London Central

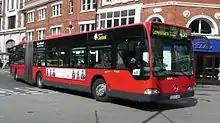
Mercedes-Benz Citaro articulated bus on route 436 were operated out of New Cross garage

In April 1989, London Buses was divided into 11 separate business units, one of which was the London Central Bus Company. As part of the privatisation of London bus services, in September 1994, London Central was sold to the Go-Ahead Group for £23.8 million.